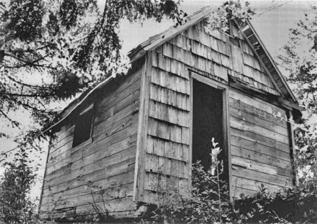
Building: Pyramid Peak Aircraft Warning Service Lookout
Country: United States of America
Year built: 1942
United States historic place Pyramid Peak Aircraft Warning Service Lookout U.S. National Register of Historic Places Location End of Pyramid Peak Trail, about 17.6 miles (28.3 km) west of Port Angeles, Washington , in Olympic National Park Coordinates 48°04′28″N 123°48′28″W / 48.0745°N 123.80766°W / 48.0745; -123.80766 Area less than one acre Built 1942 Architect U.S. Army Architectural style Late 19th And Early 20th Century American Movements MPS Olympic National Park MPS NRHP reference No. 07000726 Added to NRHP July 13, 2007 The Pyramid Peak Aircraft Warning Service Lookout was built in the fall of 1942 in Olympic National Park to function as a spotter station guarding against intrusions by Japanese aircraft during World War II . The single-story frame structure is located on the southern side of Pyramid Peak . Funded by the U.S. Army, it was built by National Park Service employees Joe and Rena Shurnick as one of thirteen such sites within the present Olympic National Park. The 13-by-16-foot (4.0 by 4.9 m) shed is clad in wood shingles and has a simple pitched roof covered with wood shakes. A small woodshed is located just to the north. There are unglazed window openings on each side of the shelter. The lookout was used as an Aircraft Warning Service station until June 1944, when the AWS was abandoned. Pyramid Peak and Dodger Point Fire Lookout are the only such stations remaining in Olympic National Park. The Pyramid Peak Lookout was placed on the National Register of Historic Places on July 13, 2007. References